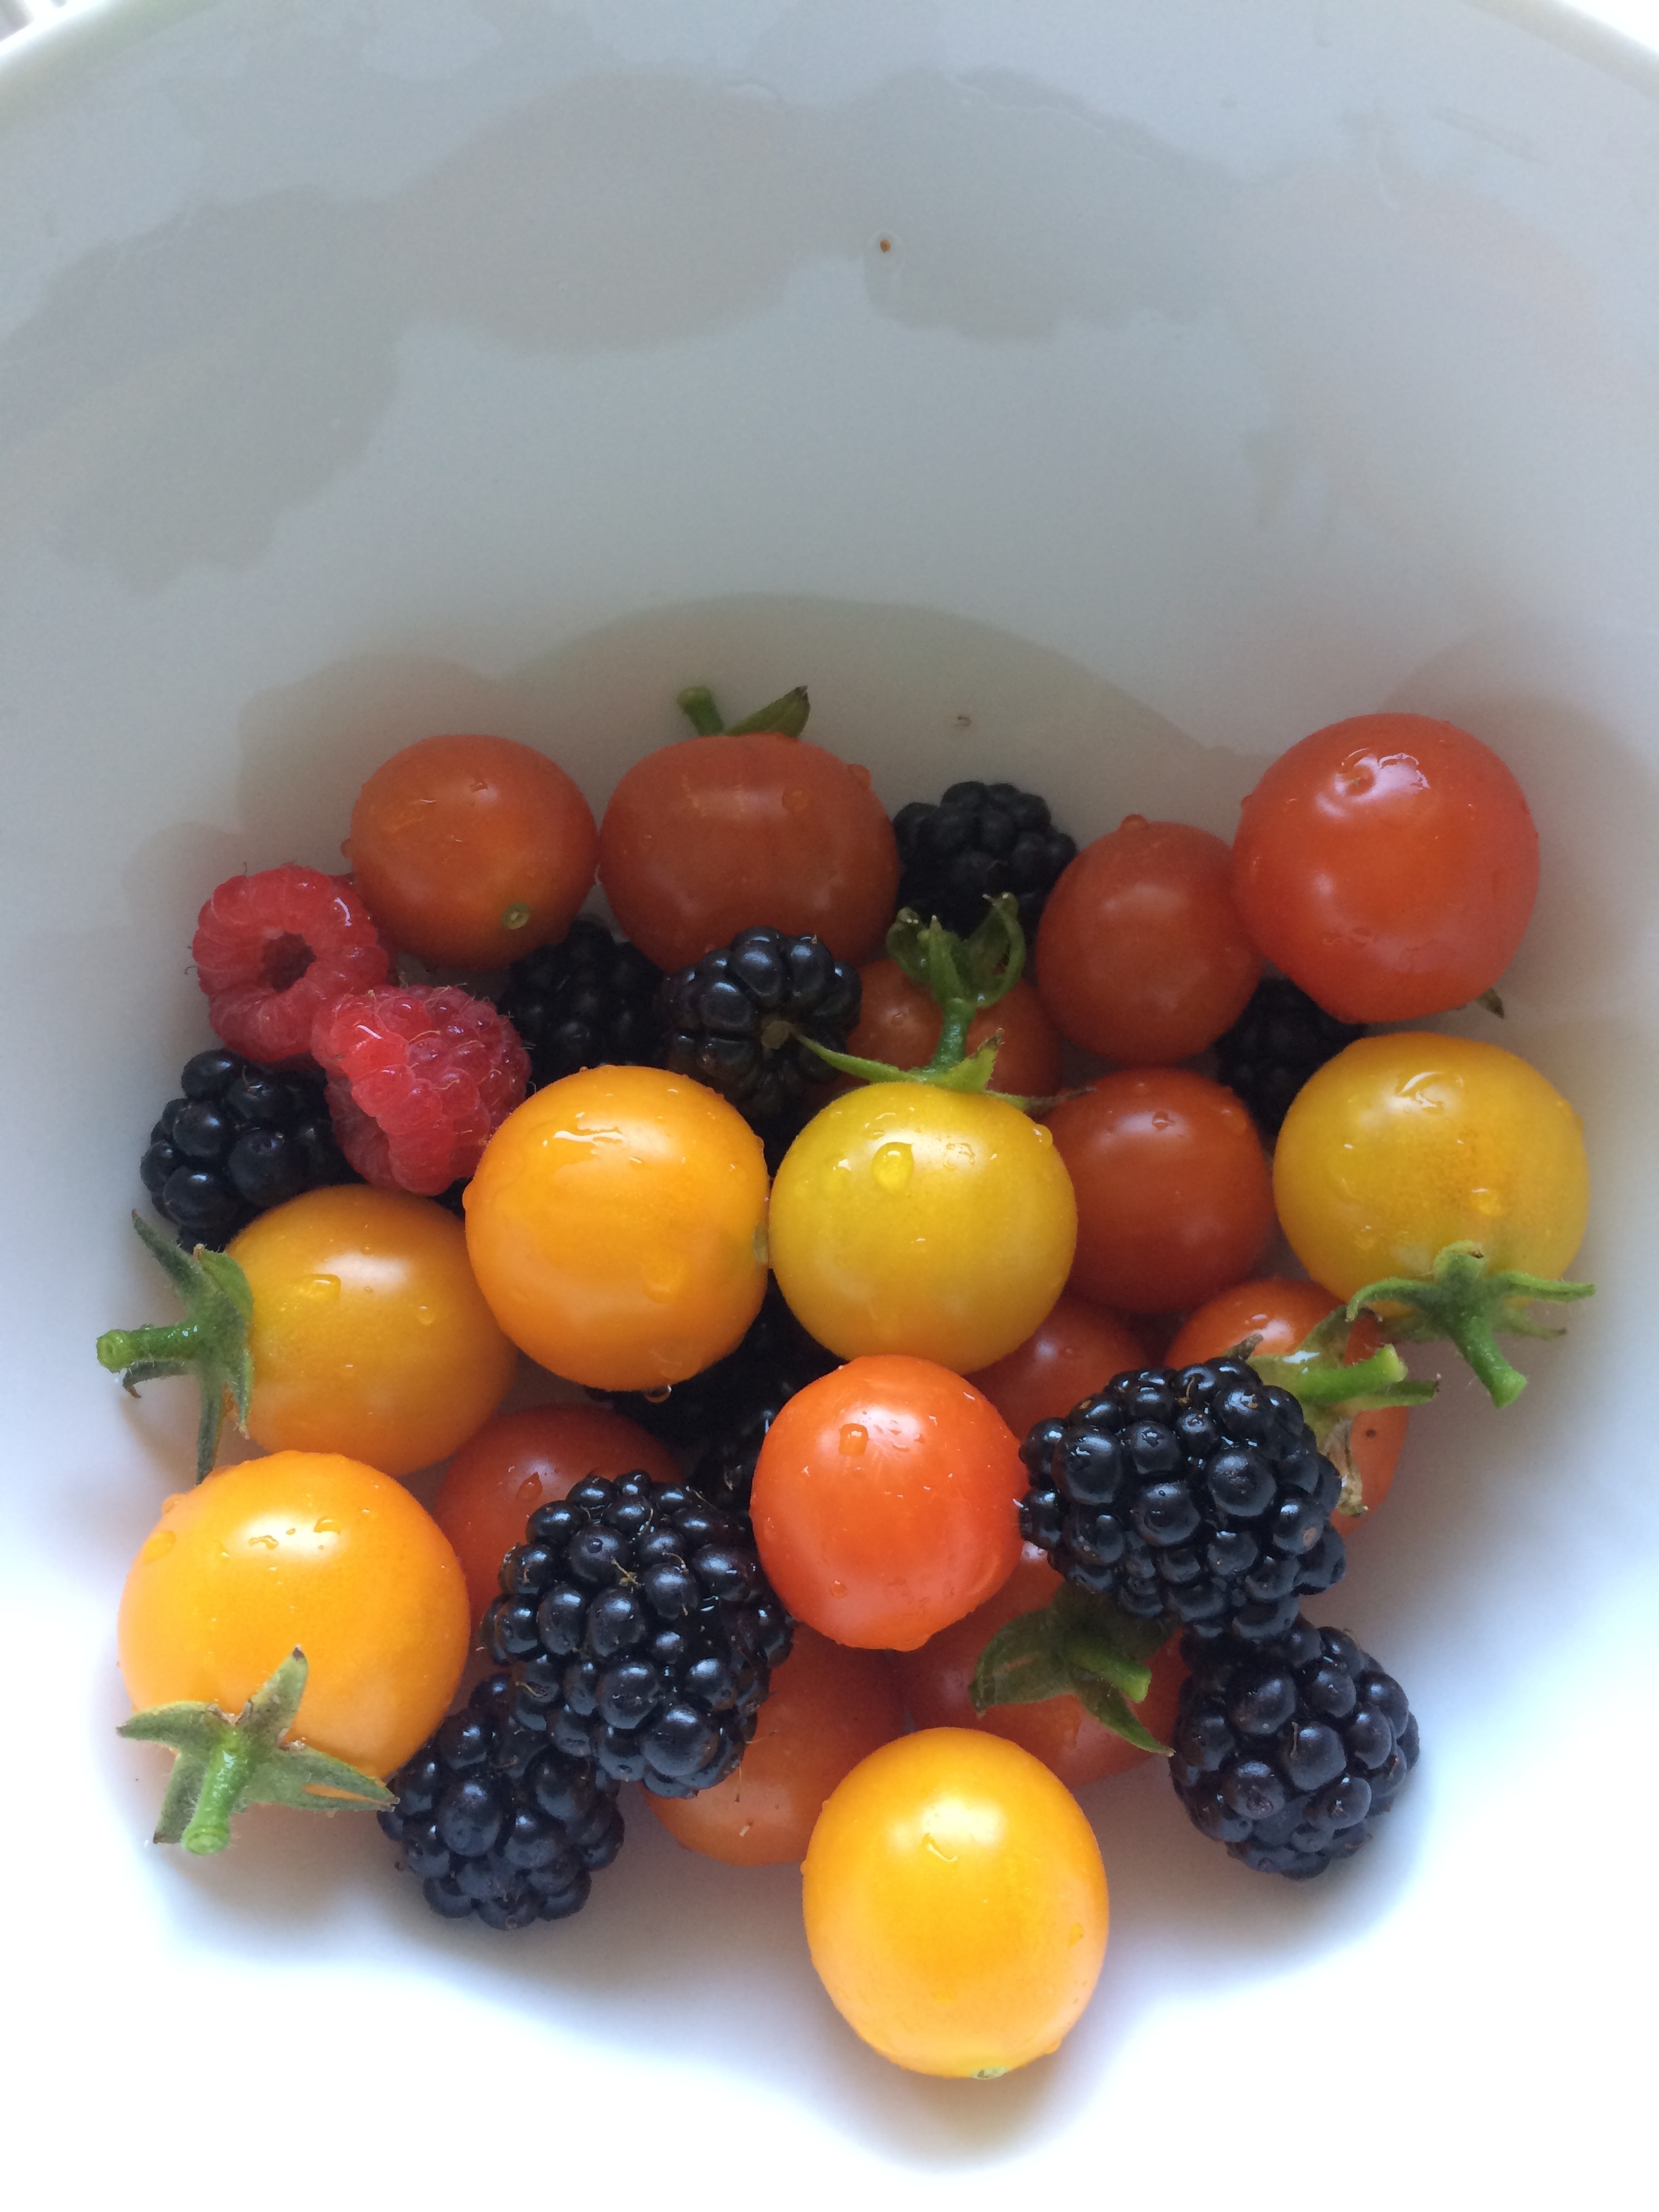
fruit, berry, orange, meal, food, salad, green, harvest, ingredient, produce, vegetable, fresh, healthy, snack, lunch, cuisine, tomato, berries, nutrition, gardening, dinner, vegetarian, raw, vegetarian food, diet, cherry, organic, natural foods, local food, superfood, potato and tomato genus